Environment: real
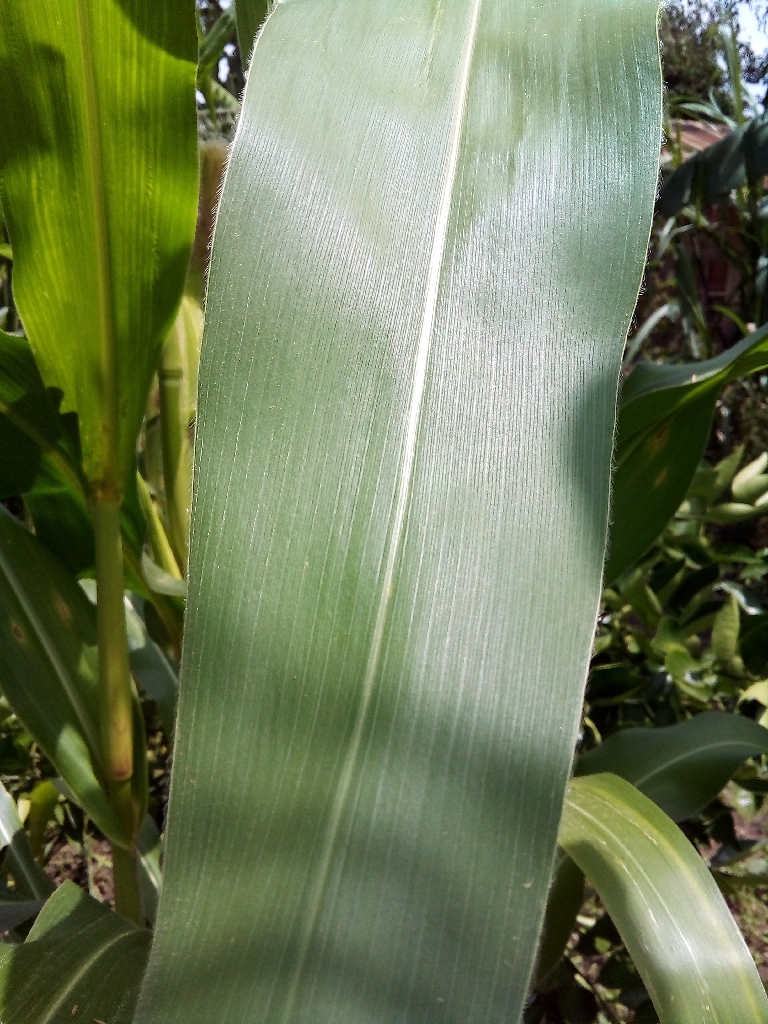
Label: healthy